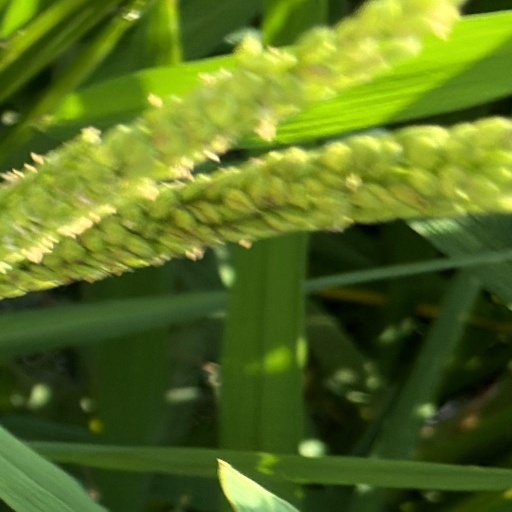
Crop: rice